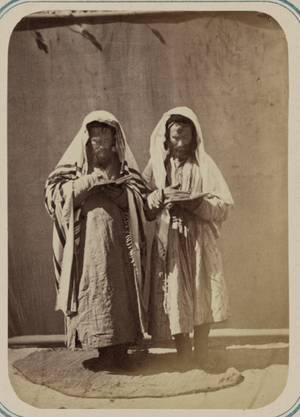
Cette photographie est extraite de la partie ethnographique de l'Album du Turkestan, étude visuelle complète de l'Asie centrale entreprise après que l'Empire russe prit le contrôle de la région dans les années